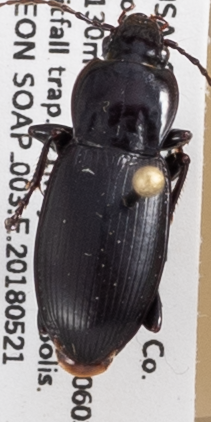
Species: Pterostichus ordinarius
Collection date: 2018-05-21
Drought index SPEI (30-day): -0.932
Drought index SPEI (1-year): -0.376
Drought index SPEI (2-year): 0.8